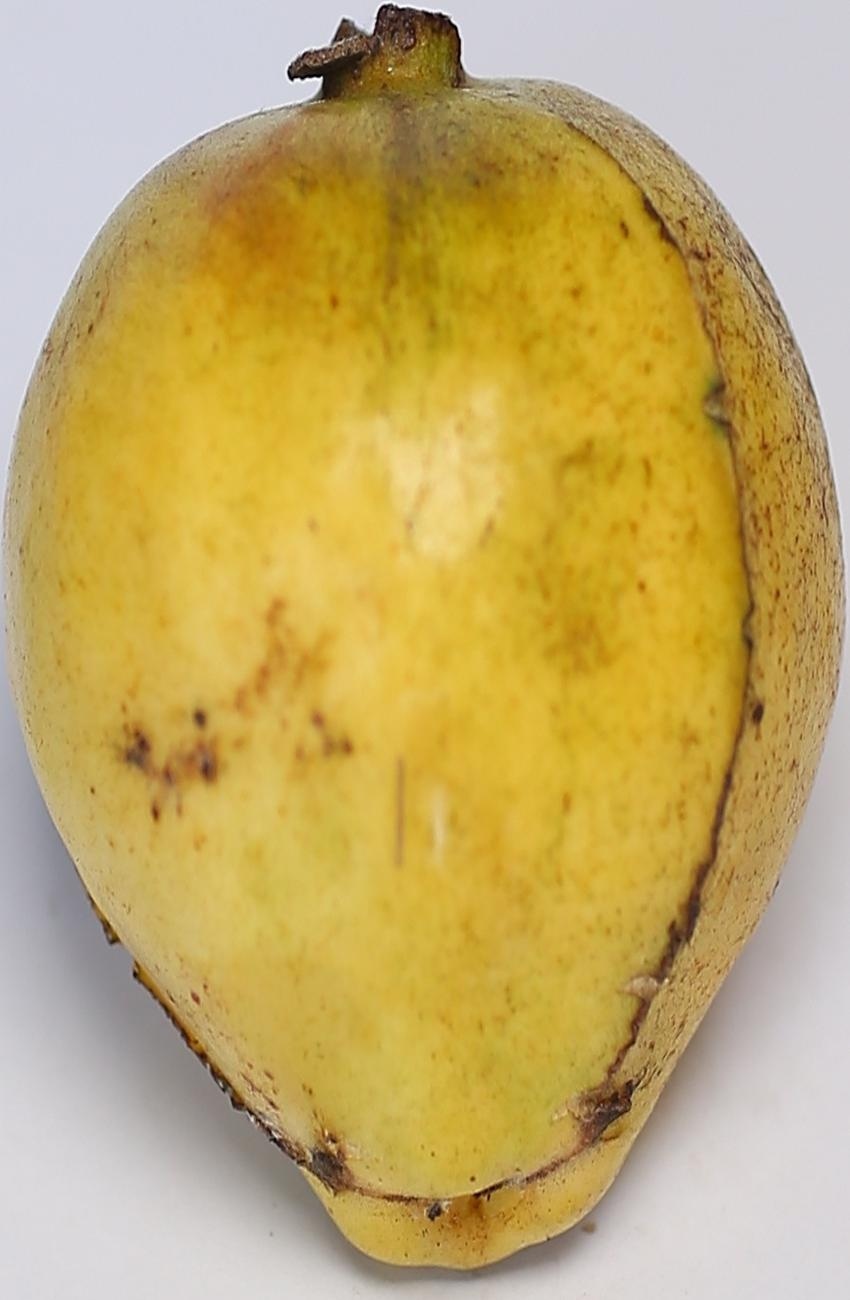
Maturity: ripe
Variety: riyali